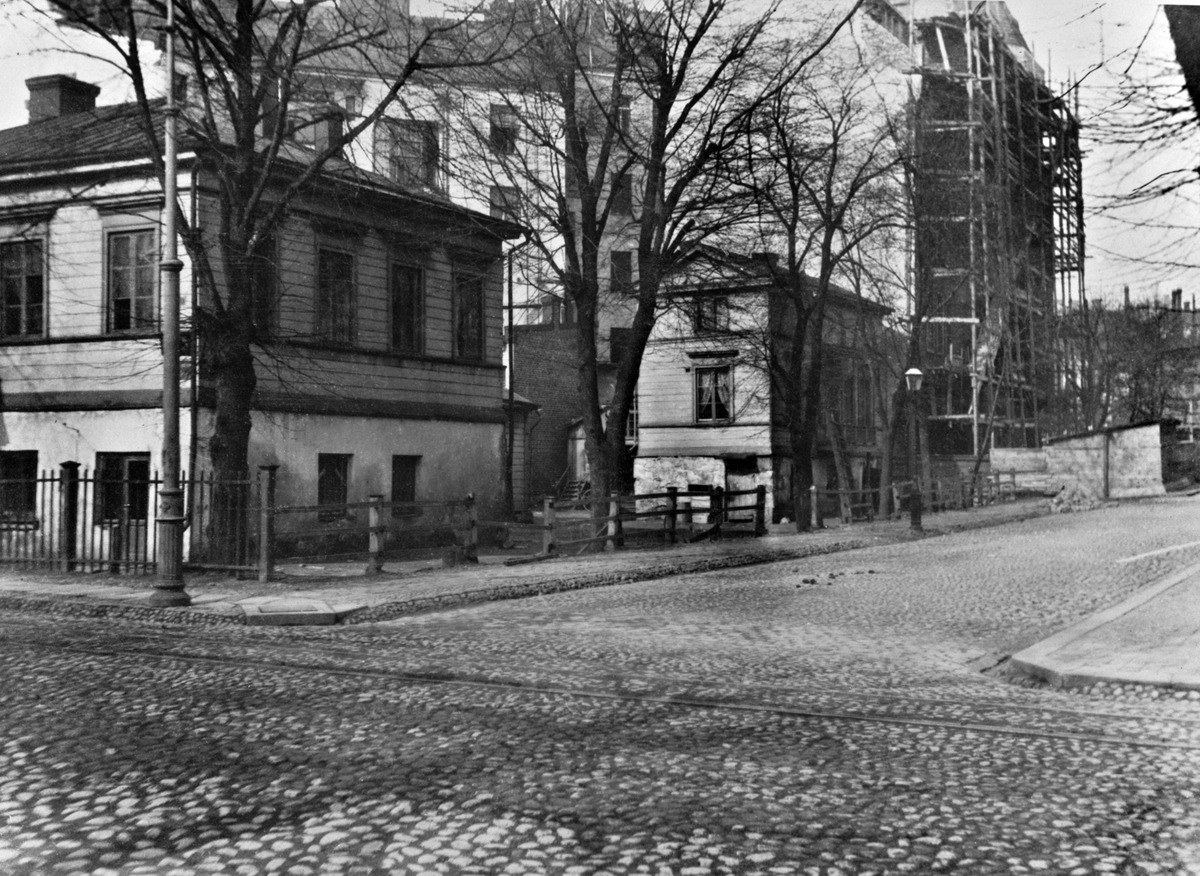
Puurakennuksia Ullanlinnassa nähtynä Muukalaiskadun ja Saunakadun (= Laivasillankatu ) kulmauksesta,  Muukalaiskatu 2, 4 - Laivasillankatu 10
sisällön kuvaus: Puurakennuksia Ullanlinnassa nähtynä Muukalaiskadun ja Saunakadun (= Laivasillankatu ) kulmauksesta,  Muukalaiskatu 2, 4 - Laivasillankatu 10. mustavalkoinen
Kuvaaja: Hausen, Reinhold, valokuvaaja
Ajankohta: kuvausaika 1905
Paikka: Suomi, Uusimaa, Helsinki, Ullanlinna Helsinki, Muukalaiskatu 2, 4. Laivasillankatu 10
Aiheet: puurakennukset, kadut, ikkunat, kiveys